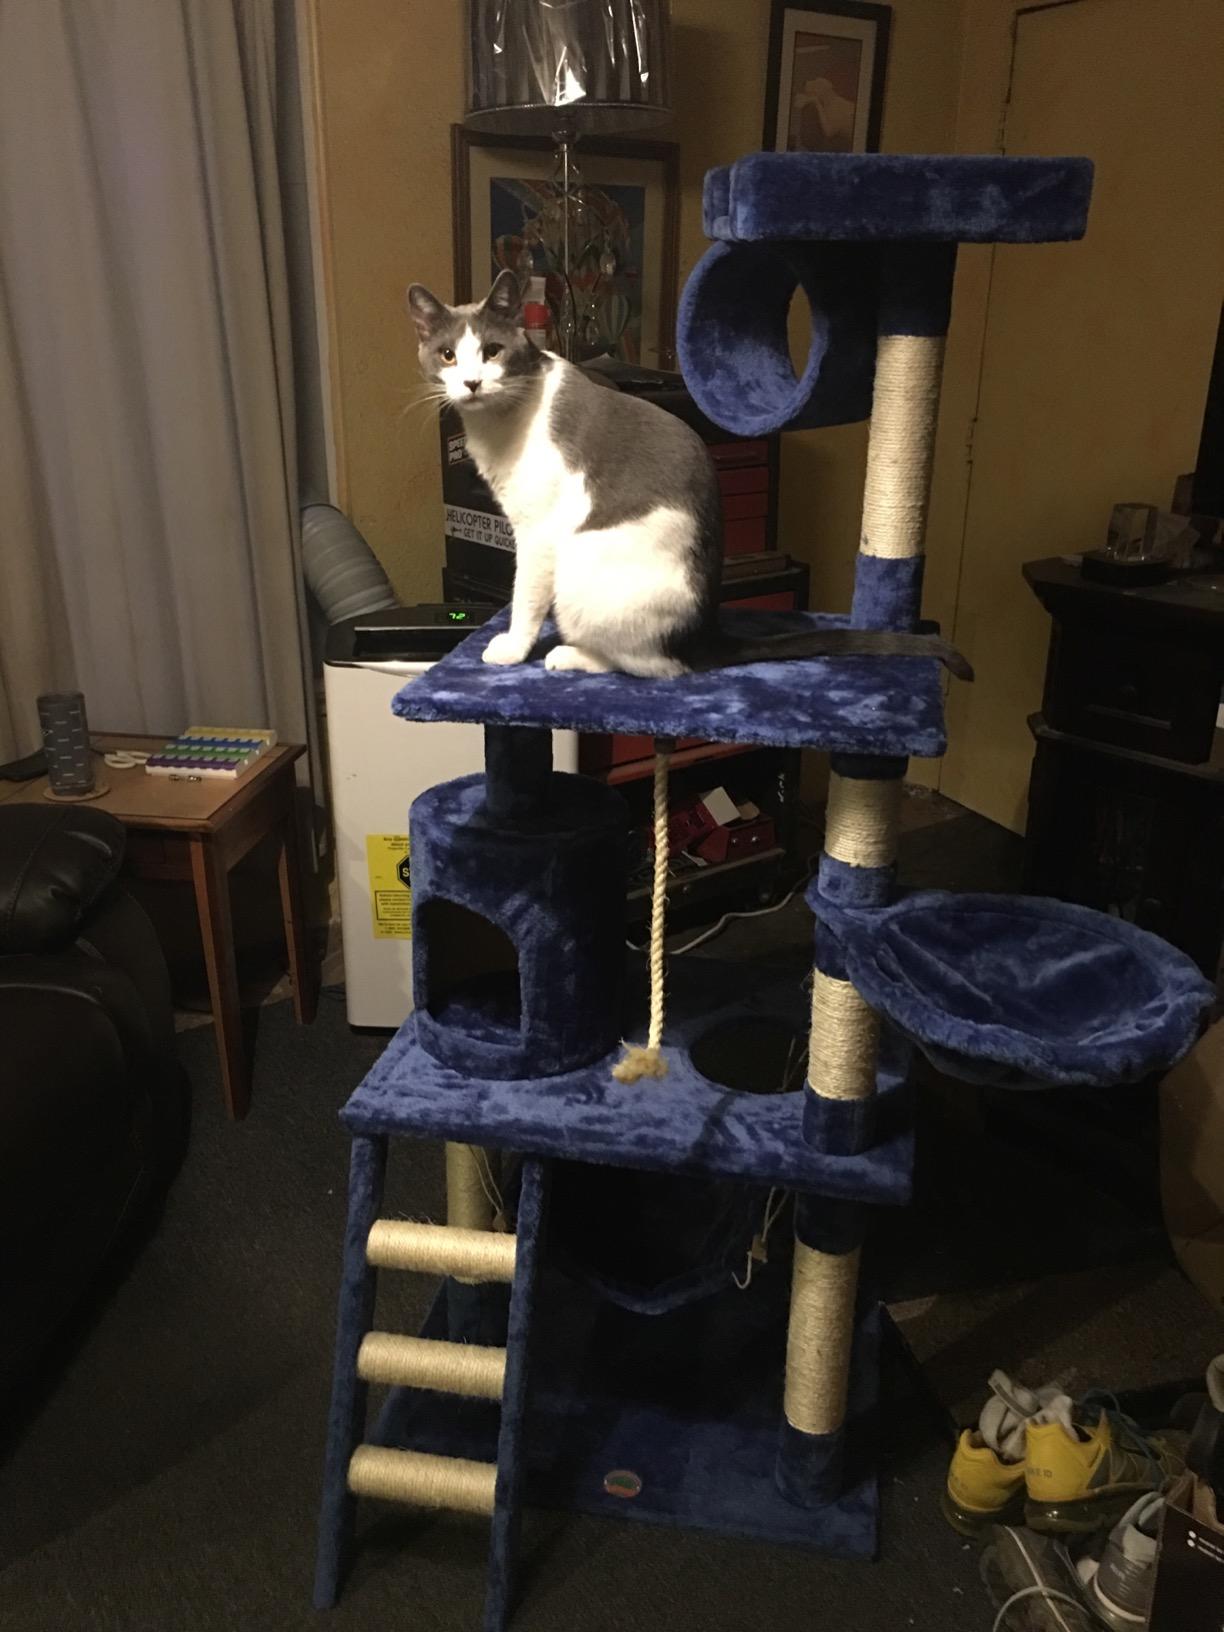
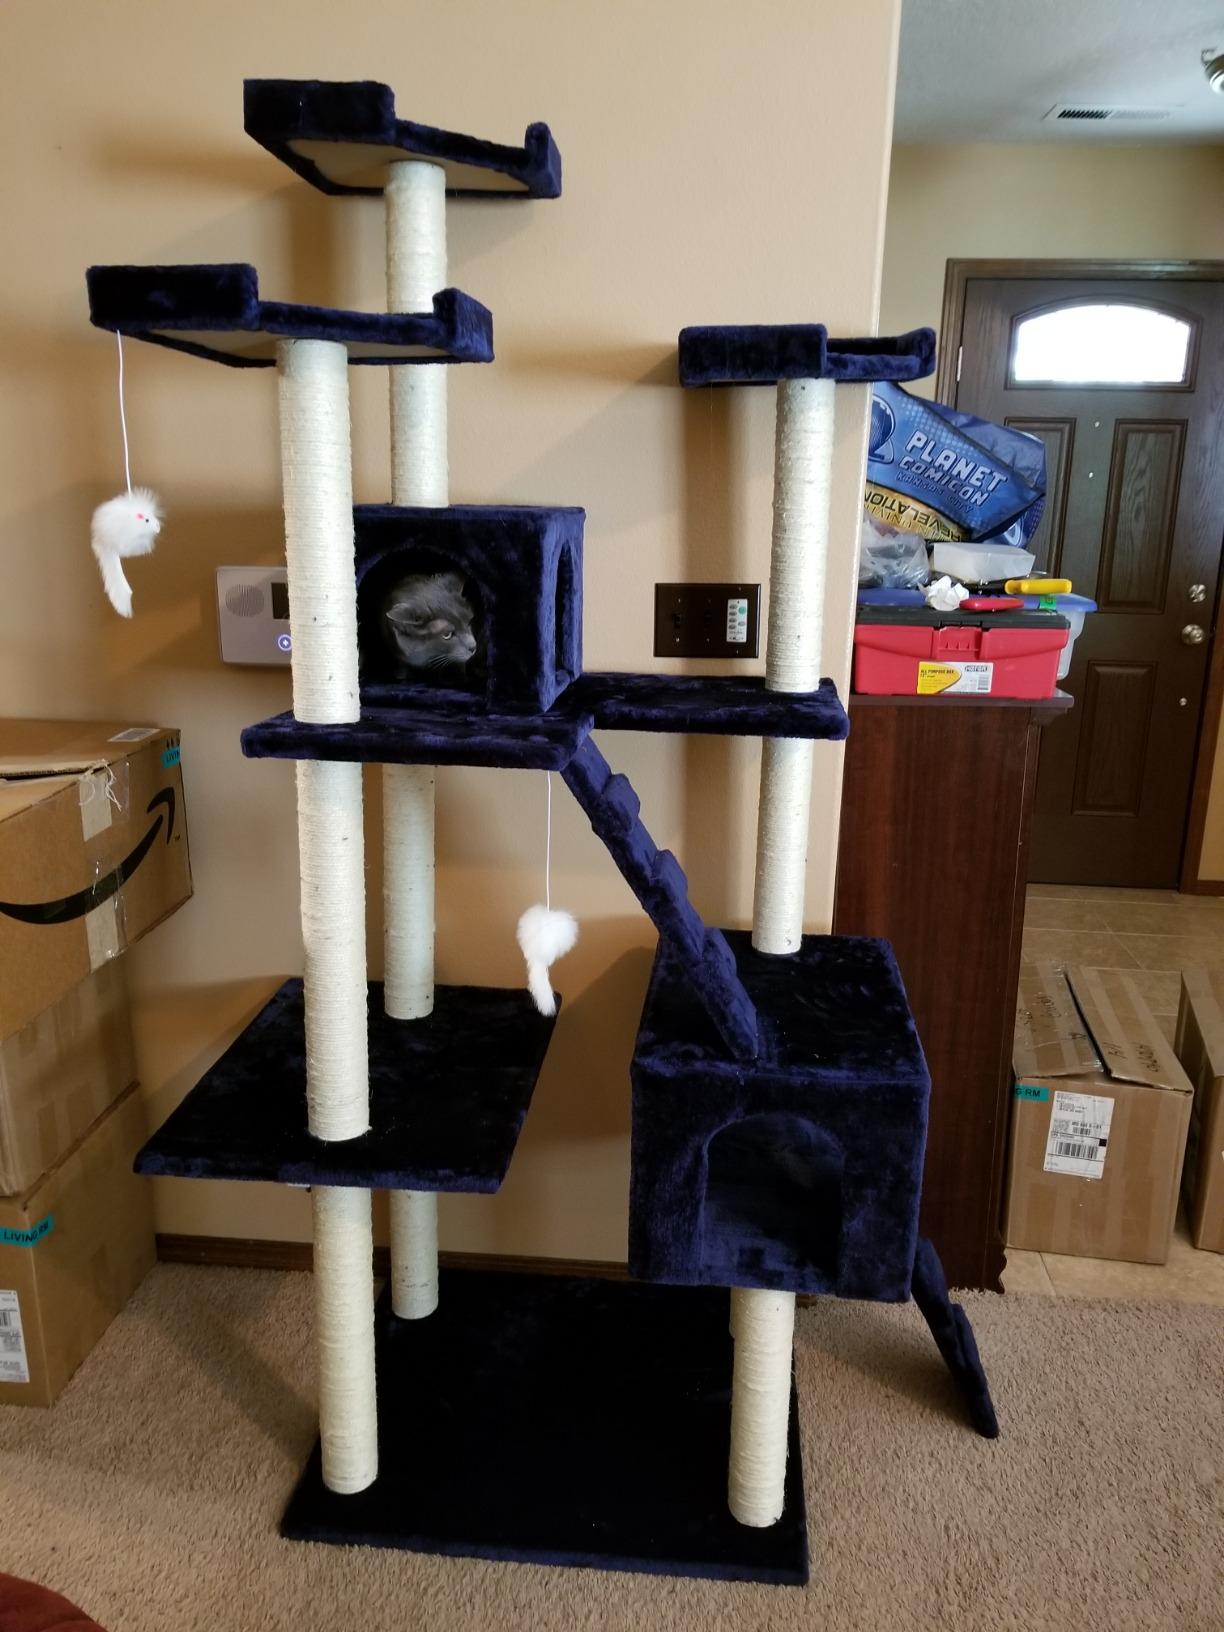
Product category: items_cat tree
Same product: no